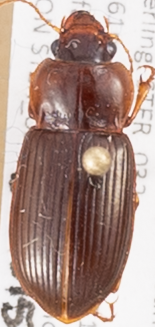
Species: Amara carinata
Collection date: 2015-06-11
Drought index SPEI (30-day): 1.058
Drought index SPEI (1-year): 1.69
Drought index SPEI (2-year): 1.45